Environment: real
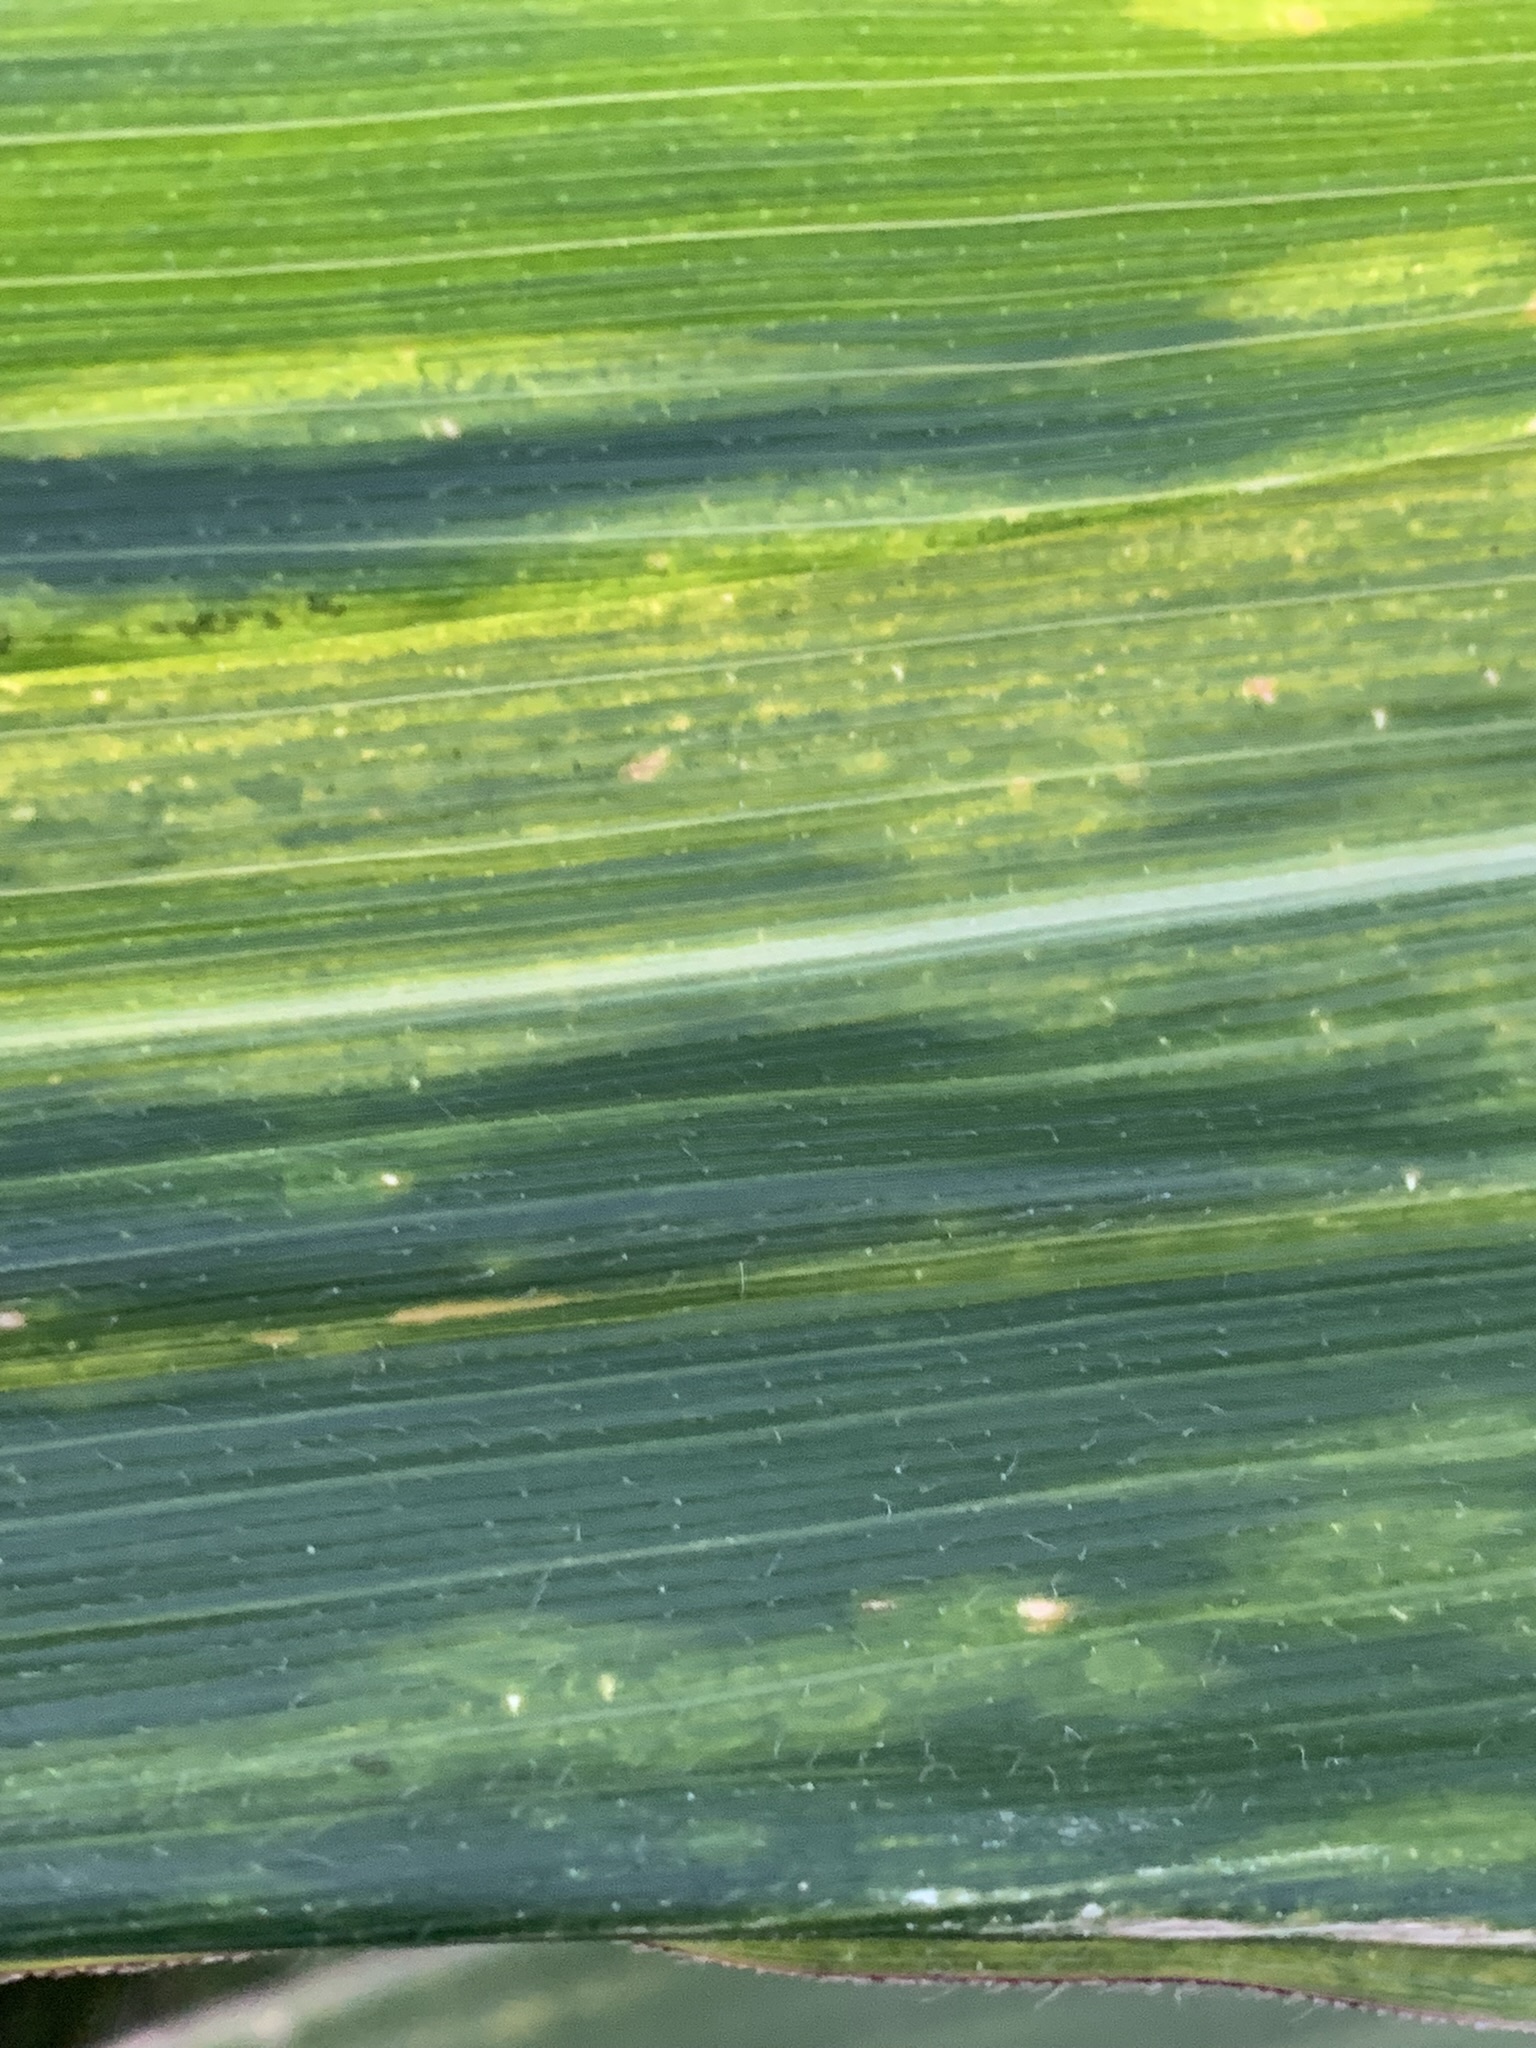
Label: lethal_necrosis